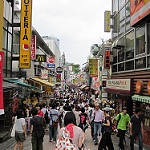
Label: non_damage_buildings_street